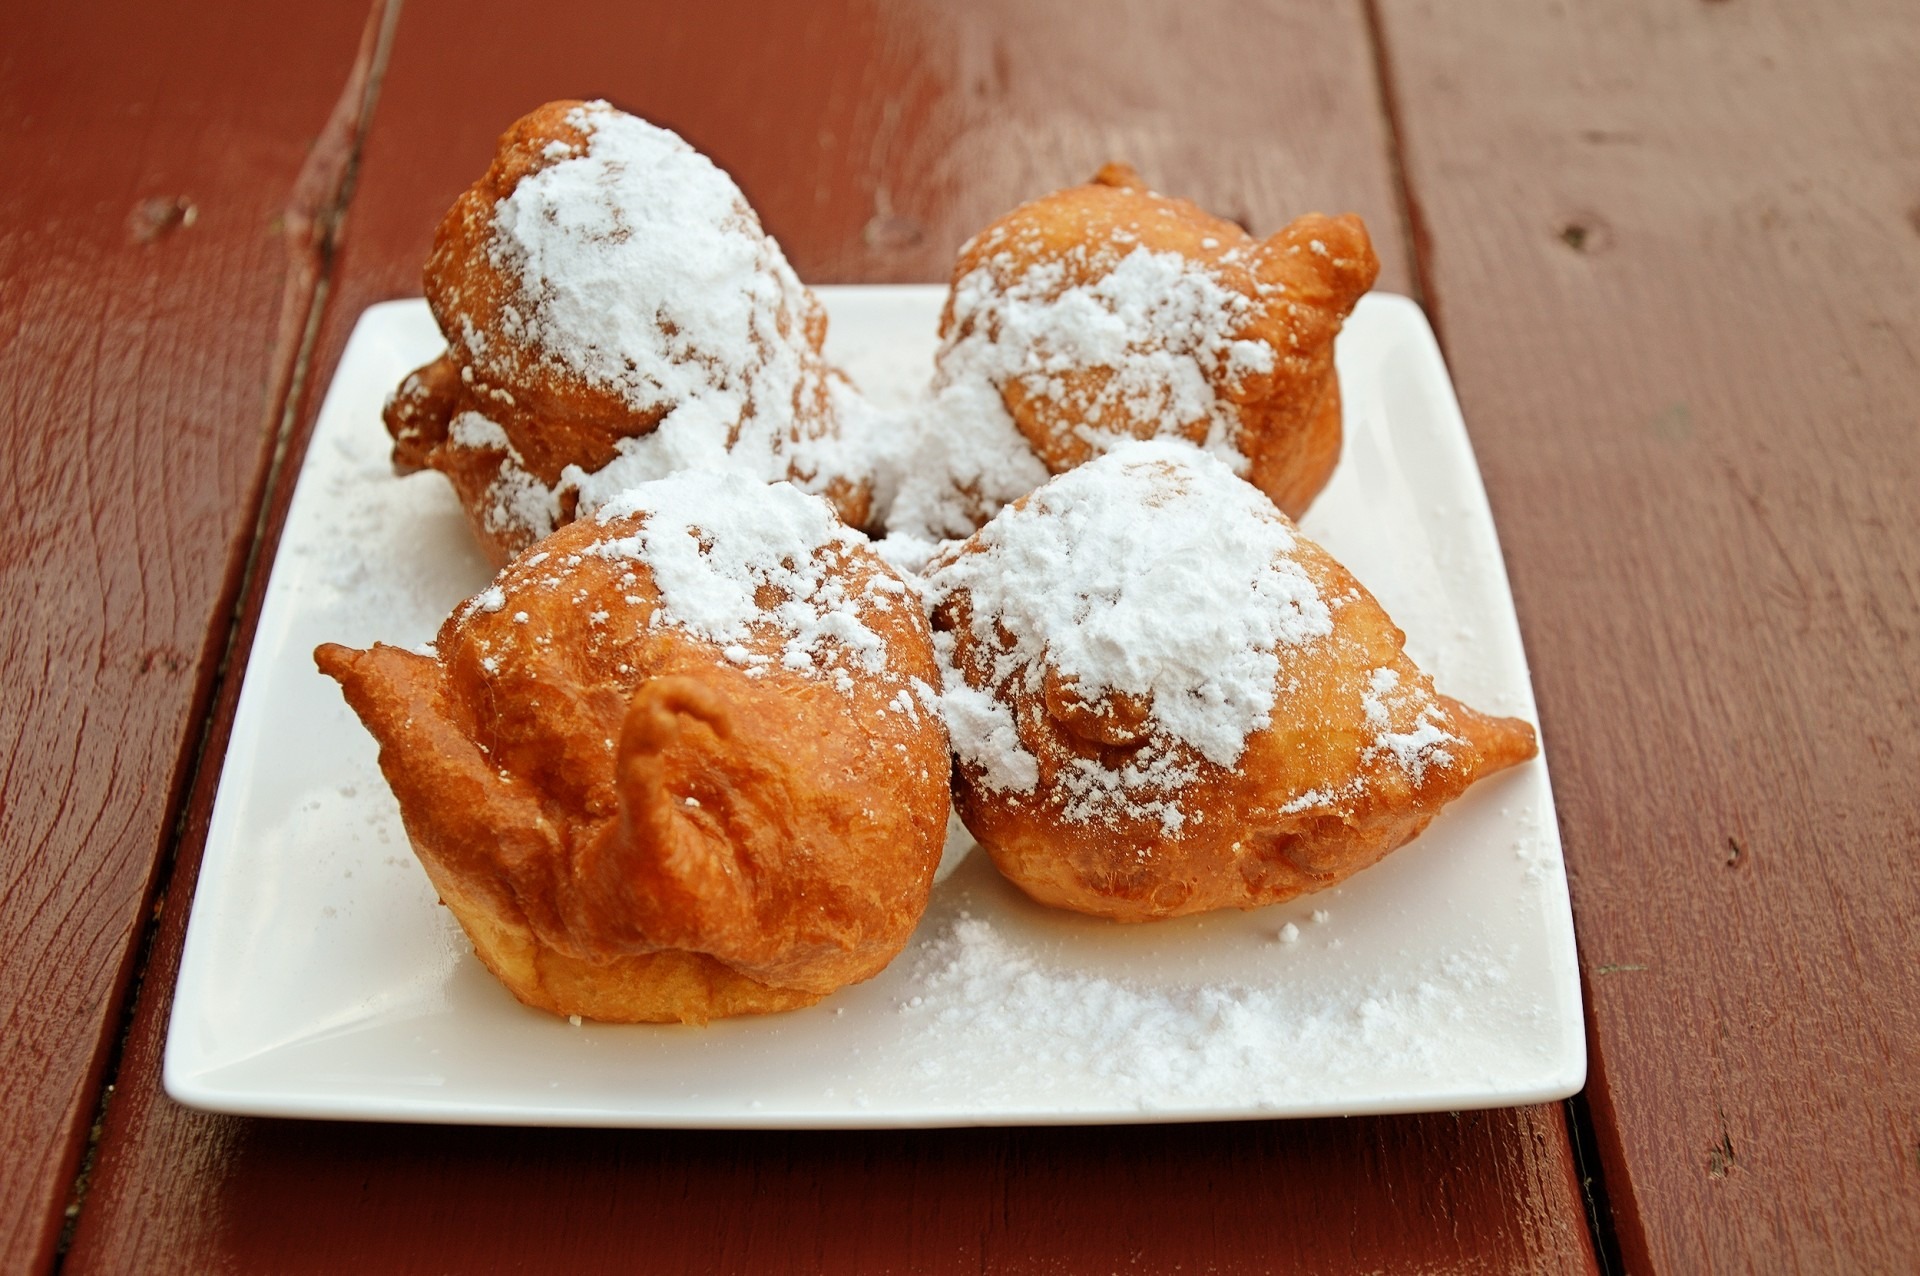
restaurant, dish, meal, food, cooking, culinary, produce, plate, breakfast, baking, gourmet, dessert, cuisine, savory, delicious, homemade, pastry, fried, cooked, gold, sugar, tasty, tradition, traditional, prepared, baked goods, flavor, appetizing, appetizer, fritters, snack food, fried food, beignet